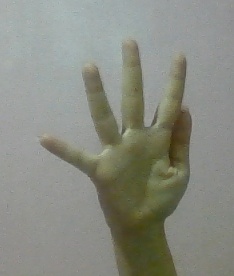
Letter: sheen